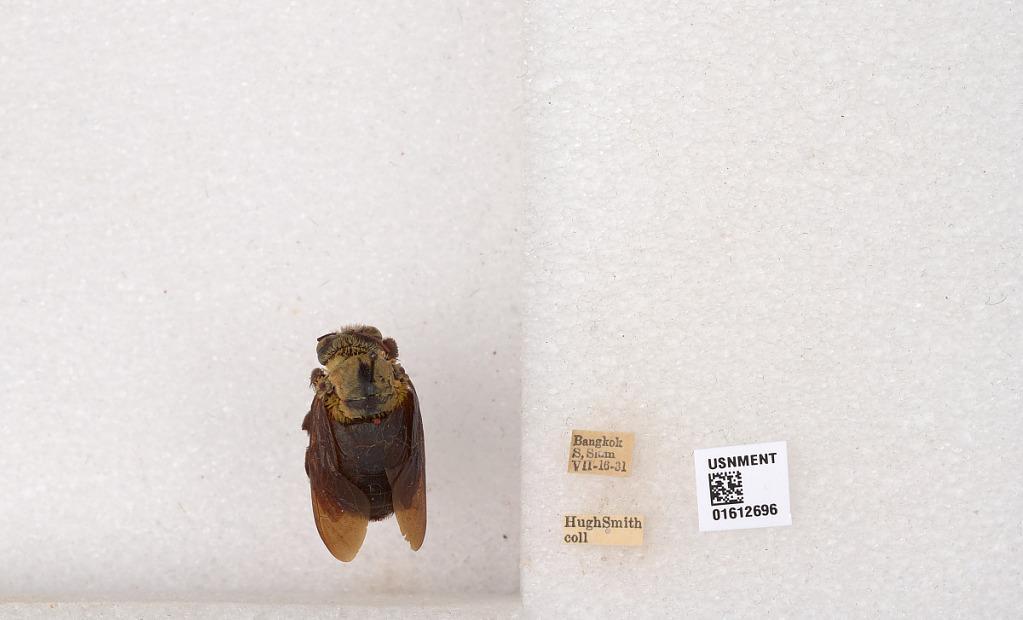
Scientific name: Xylocopa
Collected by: H. Smith
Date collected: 1931-7-16
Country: Thailand
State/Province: Bangkok
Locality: Bangkok S